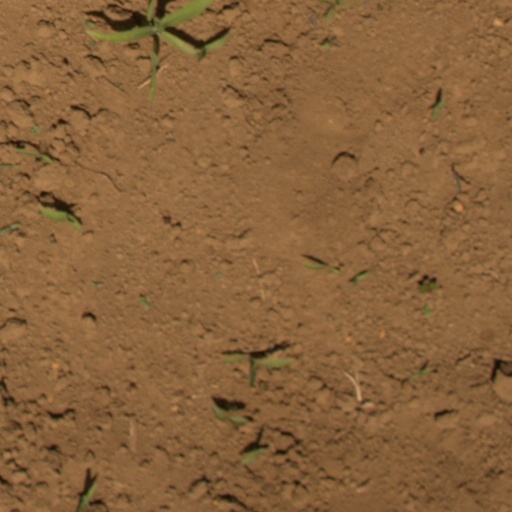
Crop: Jerusalem artichoke